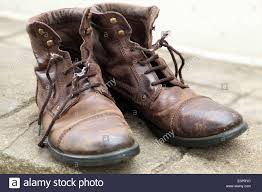
Waste category: shoes